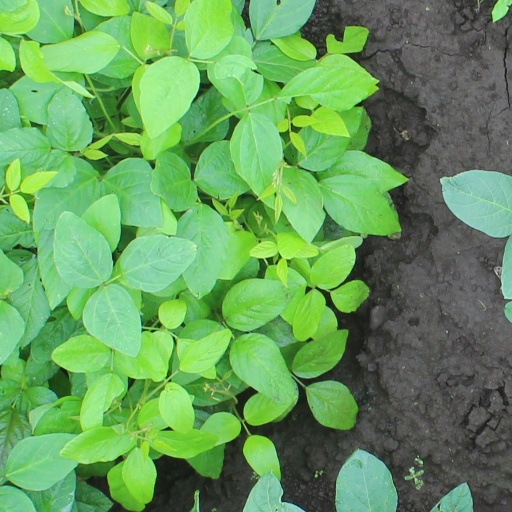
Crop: soybean